East Kilbride railway station

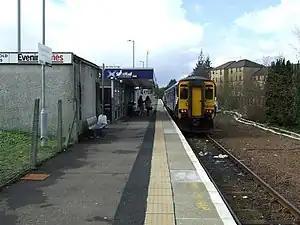
The station seen in 2012

East Kilbride railway station serves the town of East Kilbride, South Lanarkshire, Scotland. The station is managed by ScotRail and it is a terminus on the former Busby Railway. The station is southeast of .